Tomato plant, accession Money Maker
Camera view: tilt-top (135 deg); turntable rotation: 60 degrees
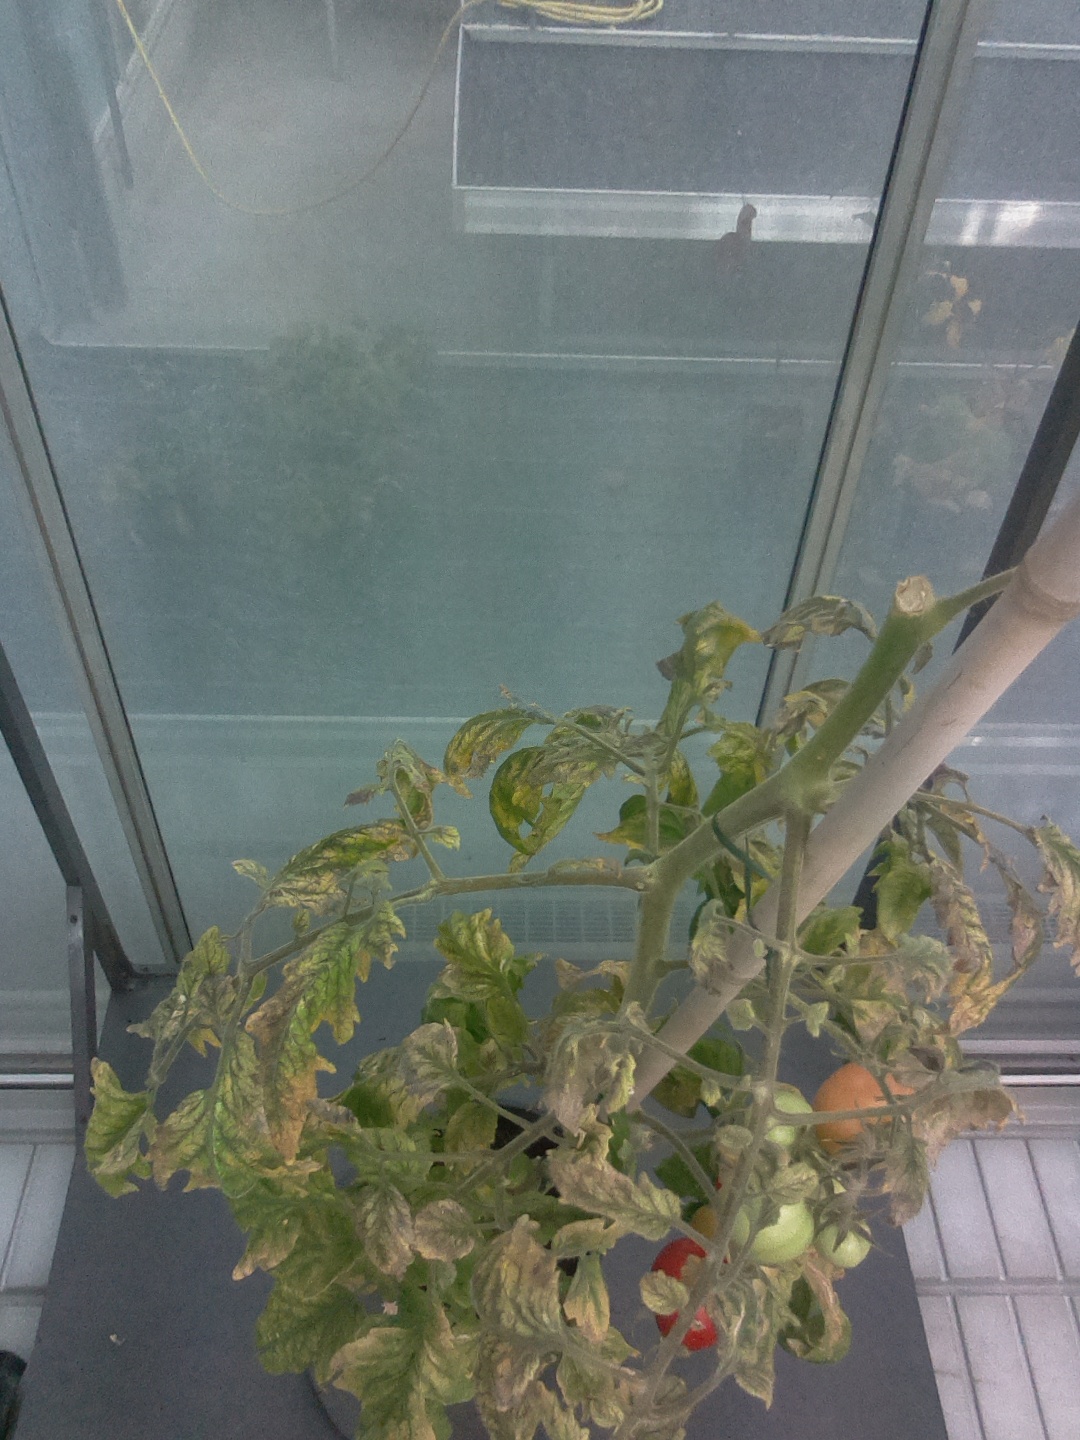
BBCH growth stage 84: 40%-50% of fruits show typical fully ripe color